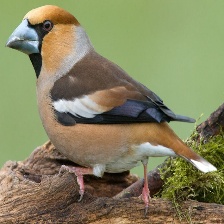
Species: HAWFINCH
Scientific name: COCCOTHRAUSTES COCCOTHRAUSTES